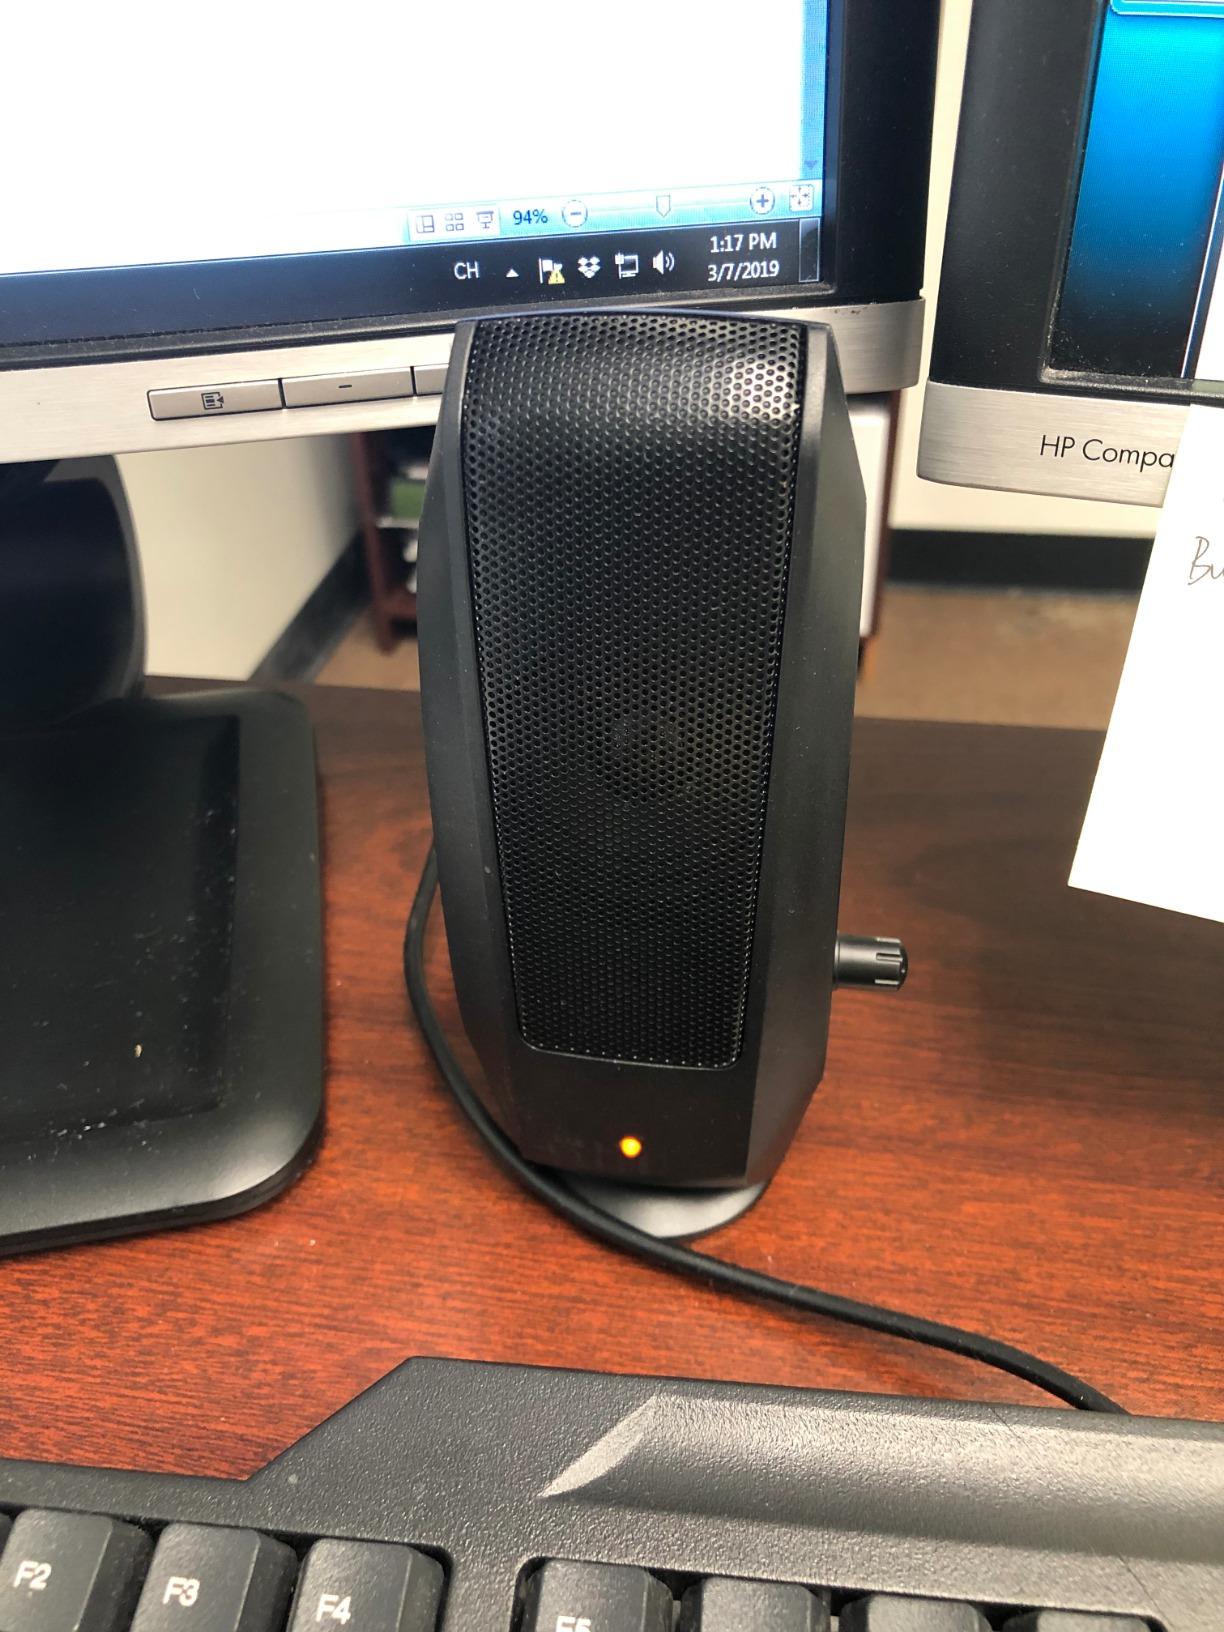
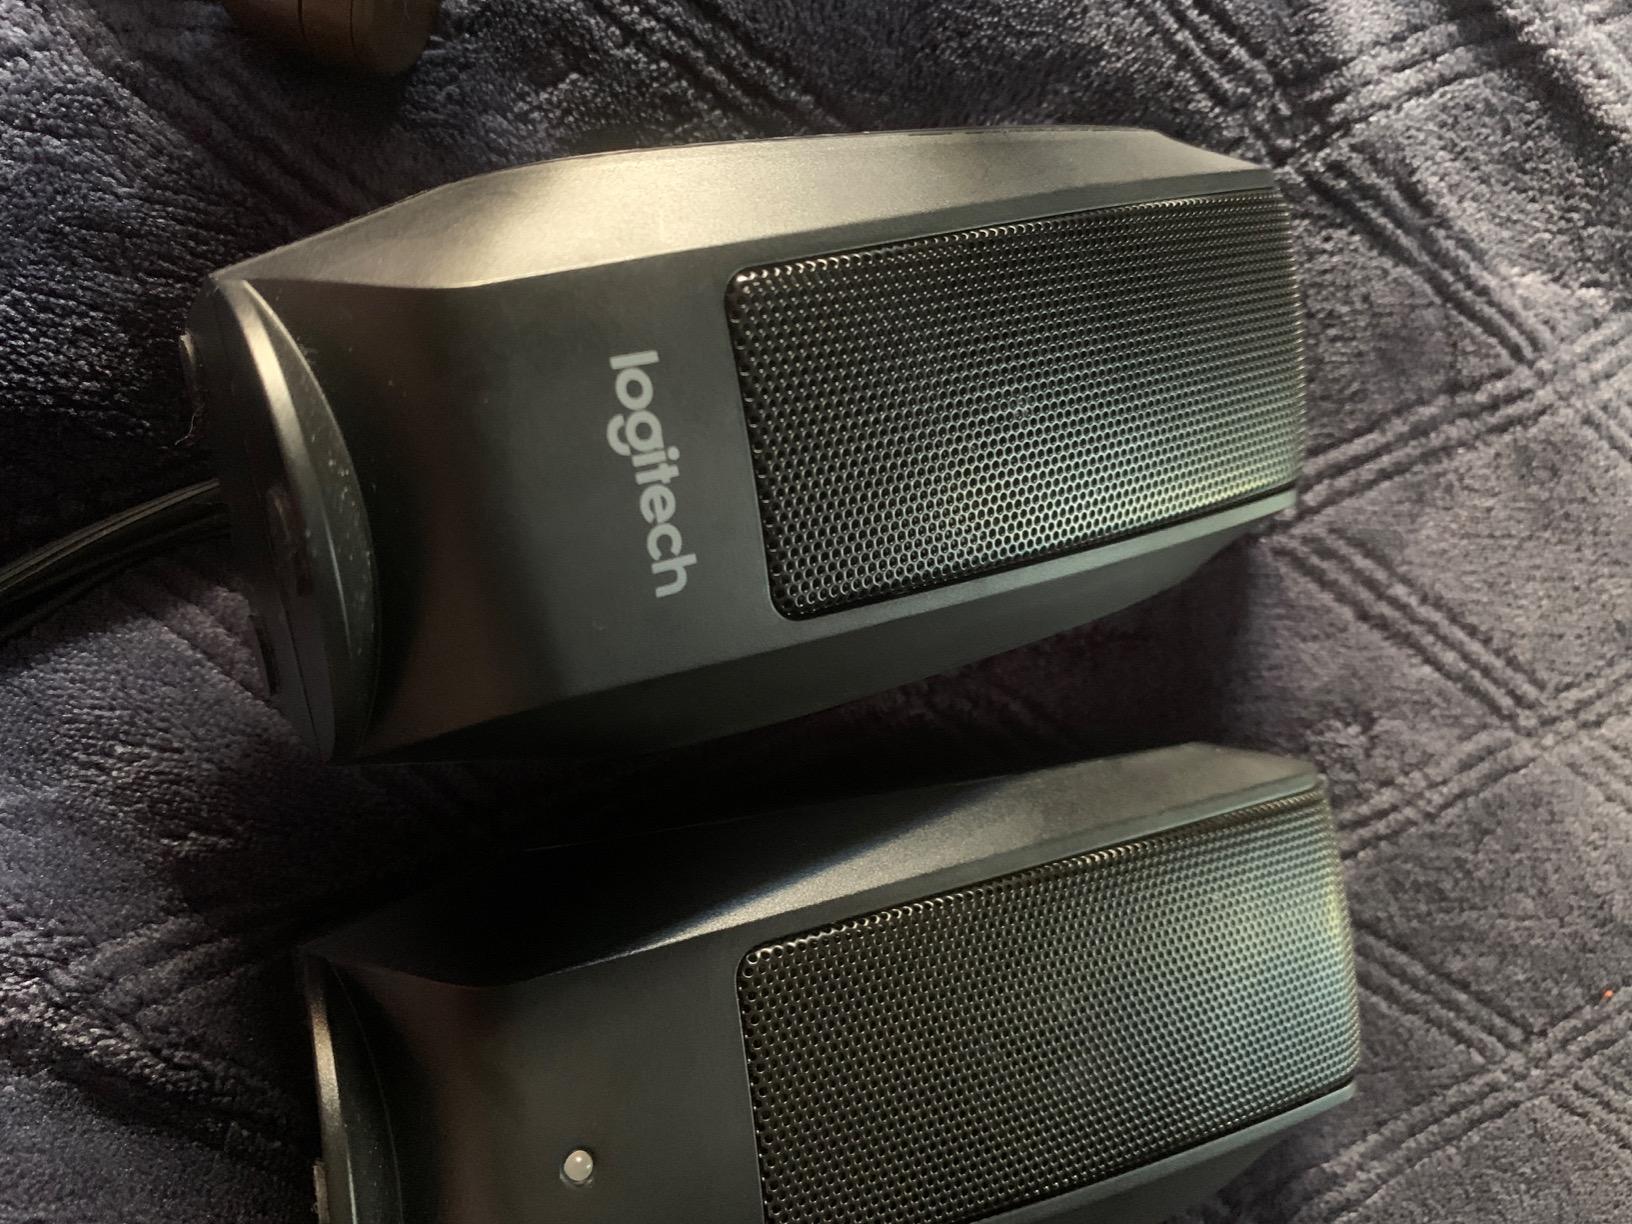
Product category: speaker
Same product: yes